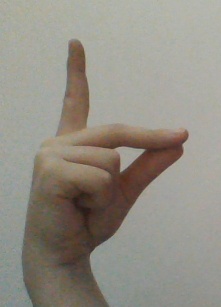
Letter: ta